Jane Scott, Duchess of Buccleuch

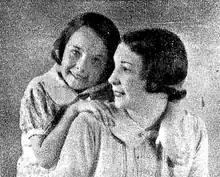
Jane McNeill and her mother in Shanghai in 1938

Jane Montagu Douglas Scott, Duchess of Buccleuch and Queensberry ("née" McNeill; 19 December 1929 – 18 April 2011) was a British duchess and model. She was a fashion model for Norman Hartnell before marrying John Scott, Earl of Dalkeith, the future 9th Duke of Buccleuch and 11th Duke of Queensberry.